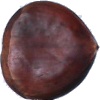
Label: Chestnut 1